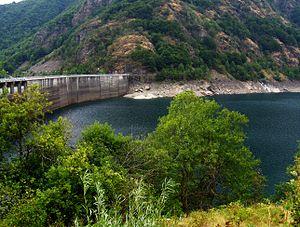
La centrale Luigi Einaudi, connue également comme la centrale supérieure de Gesso, est une centrale hydroélectrique de pompage italienne, dans la vallée du torrent Gesso, sur le territoire de la commune d'Entracque, dans la province de Coni au Piémont.